Caledonia State Park

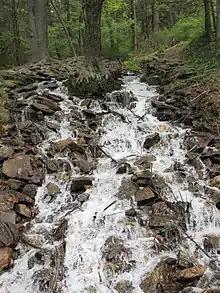
Caledonia Falls.

There are about of woods open to hunting at Caledonia State Park. Hunters are expected to follow the rules and regulations of the Pennsylvania Game Commission. The common game species are rabbits, squirrels, white-tailed deer, and turkeys. The hunting of groundhogs is prohibited. Hunters may access the adjoining Michaux State Forest by using the parking lots at Caledonia State Park and hiking in on the trails.